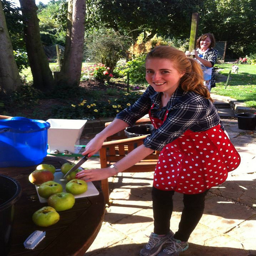
A lady in a Mini Mouse apron is slicing apples outdoors.
a yong girl cutting green apples with a knife
A girl cuts up apples at an outdoor venue.
A woman slicing apples on a table being watched by another woman.
A woman wearing an apron cutting apples on a table outside.